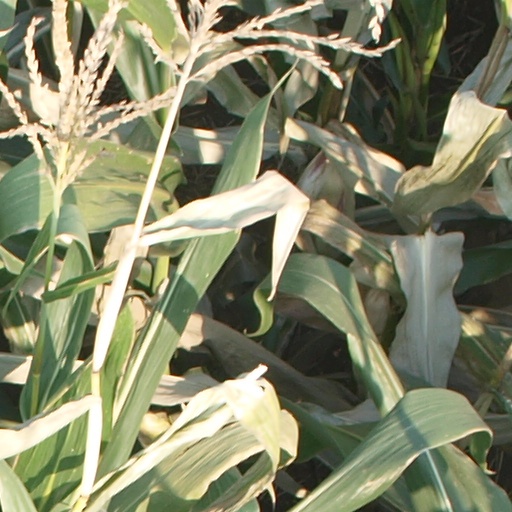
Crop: maize; corn